Andrei Vasilevskiy

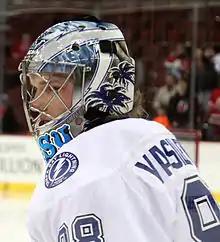
Vasilevskiy with the Lightning in December 2014

On 16 December 2014, Vasilevskiy was recalled to the Tampa Bay Lightning. He then started that night in his NHL debut, a 3–1 victory over the Philadelphia Flyers. In the process he also became the first NHL goaltender to ever wear uniform number 88. He recorded his first NHL shutout on 3 March 2015, over the Buffalo Sabres in a 28-save performance. Vasilevskiy's first playoff win came on 6 June, when he replaced starting goaltender Ben Bishop twice during the third period of Game 2 of the Finals against the Chicago Blackhawks; he thus became the first goalie in 24 years to win a playoff Final in relief and the first to earn his first career playoff win in relief in the Final since Lester Patrick in 1928. The Lightning would go on to lose the finals against the Blackhawks in six games.